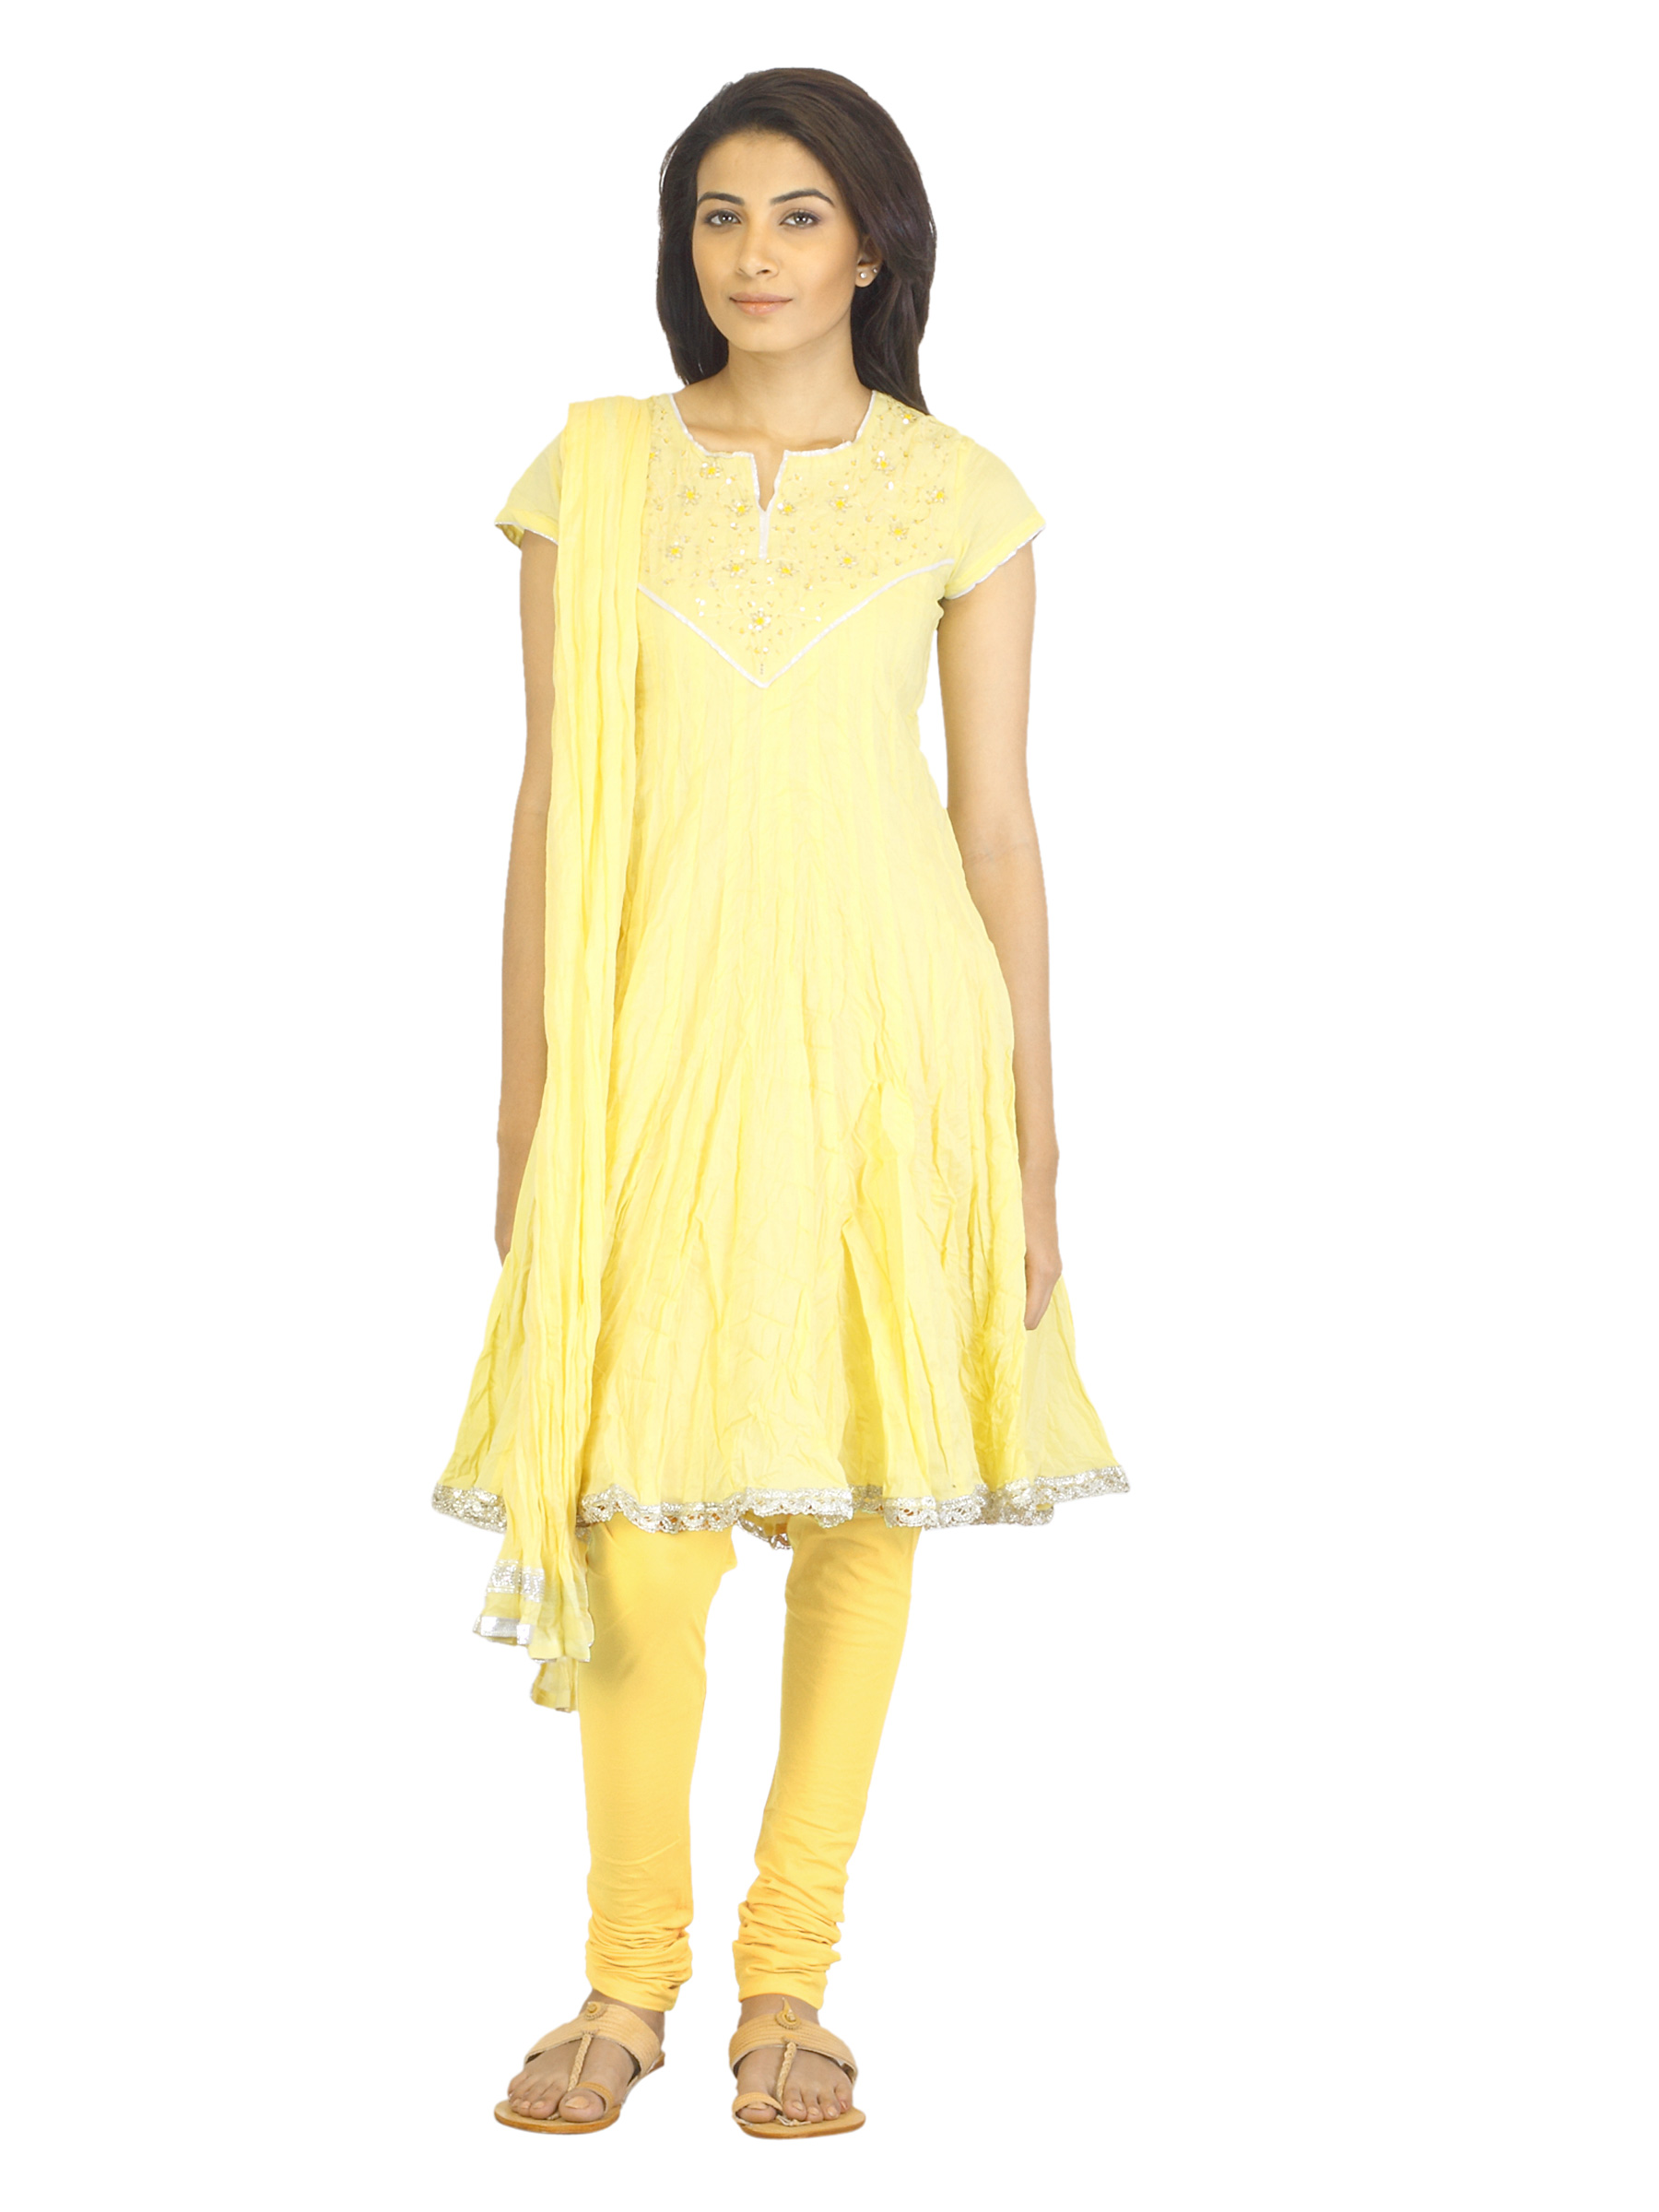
Biba Women Yellow Churidar Kurta with Dupatta
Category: Apparel / Apparel Set / Kurta Sets
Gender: Women
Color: Yellow
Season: Summer 2012
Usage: Ethnic